Auguste Rodin

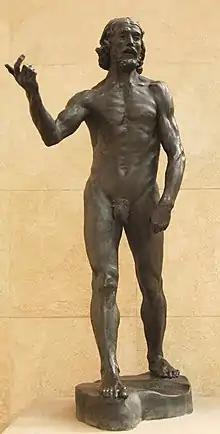
"St. John the Baptist Preaching" (1878)

Claudel and Rodin parted in 1898. Claudel suffered an alleged nervous breakdown several years later and was confined to an institution for 30 years by her family, until her death in 1943, despite numerous attempts by doctors to explain to her mother and brother that she was sane.